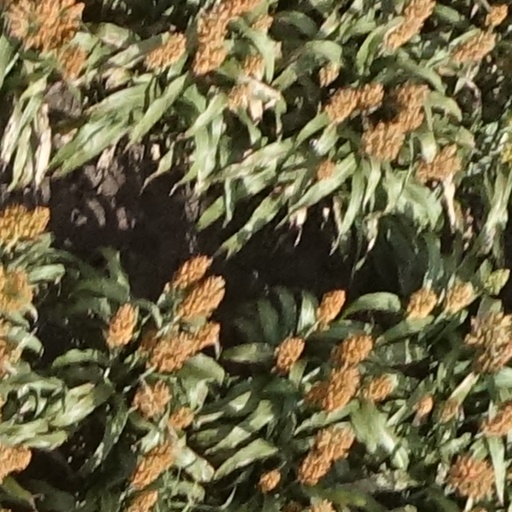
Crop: sorghum